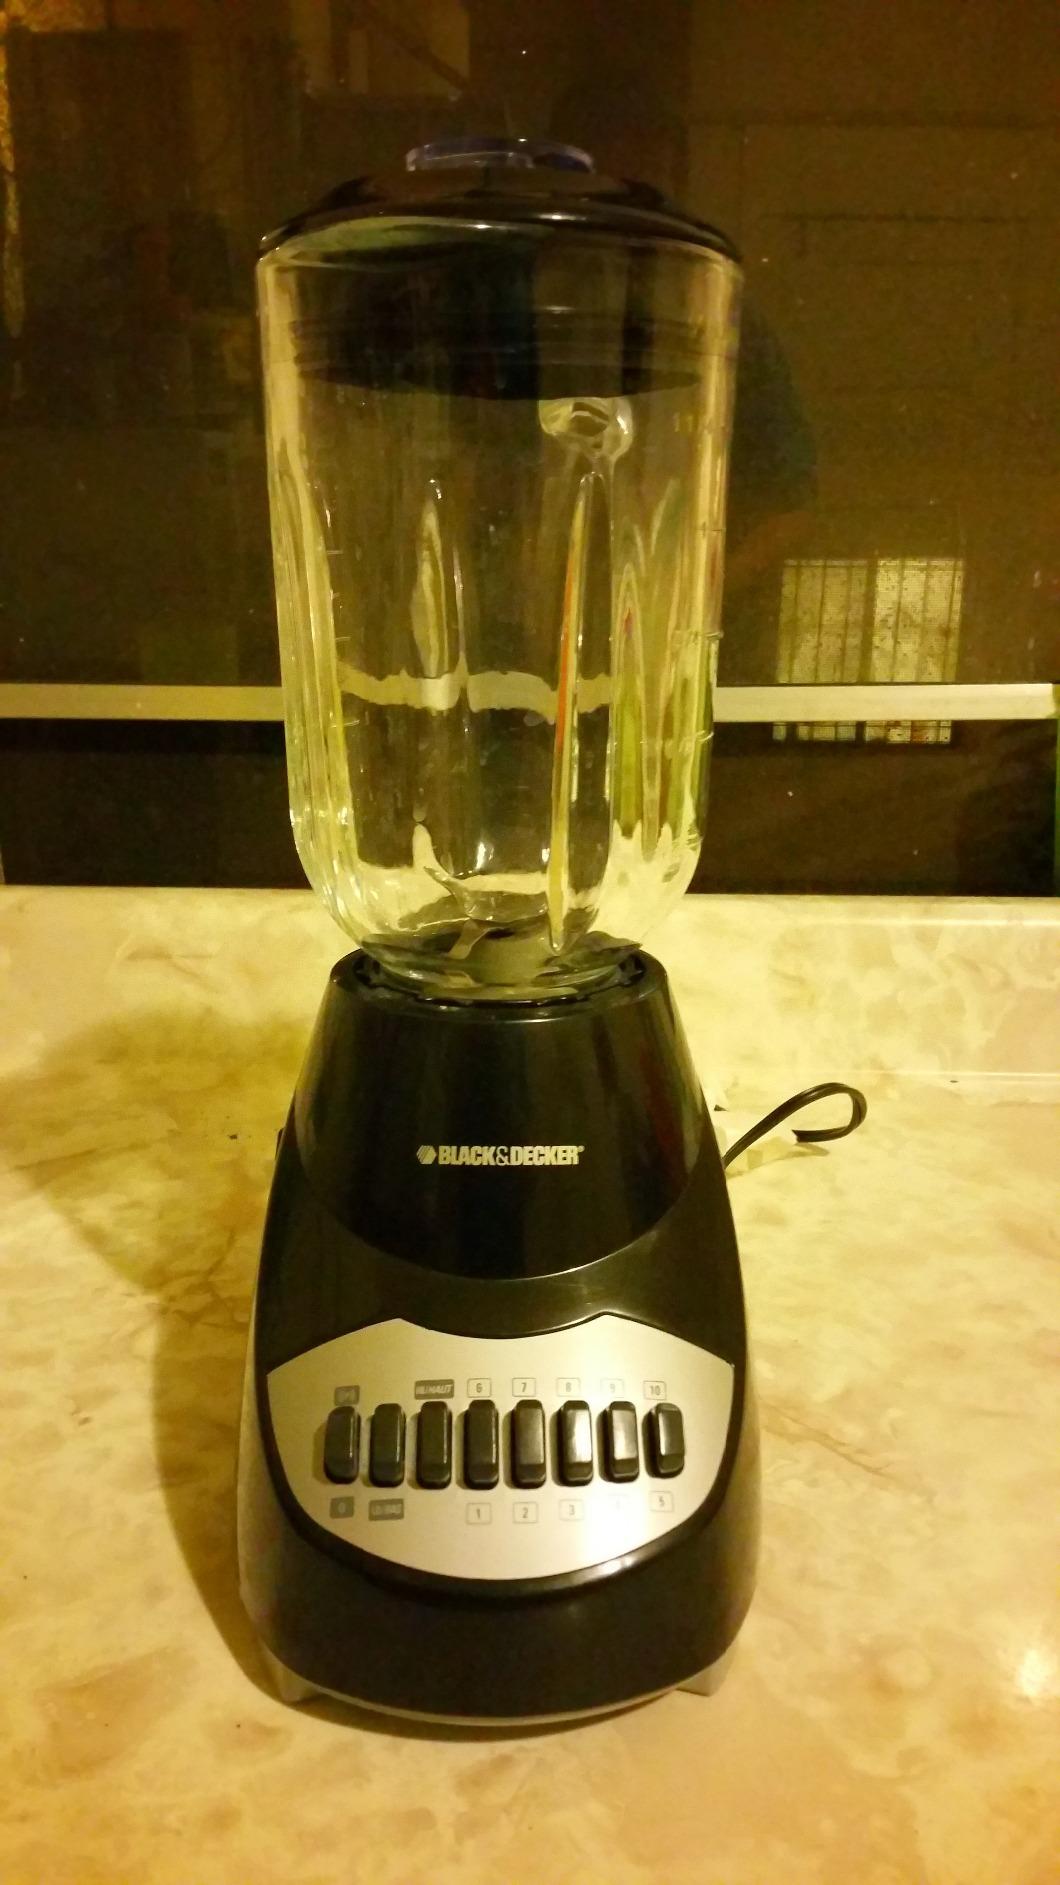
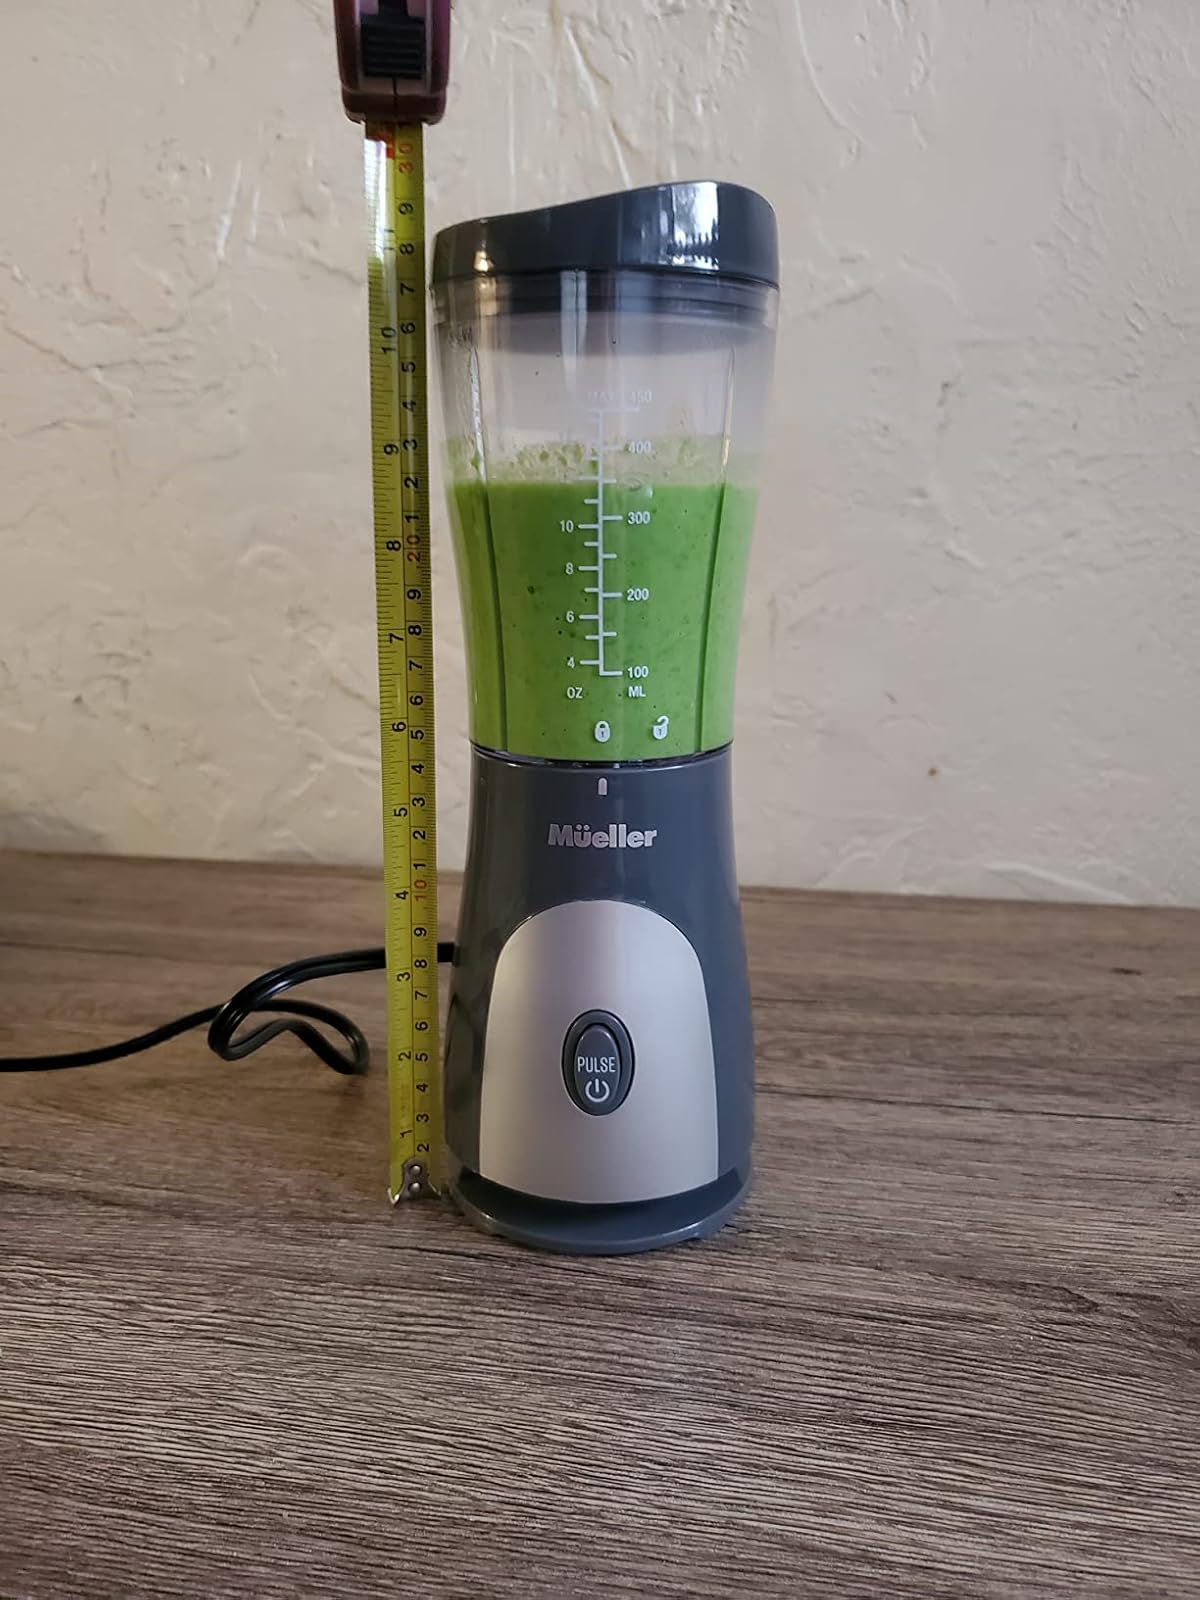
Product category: items_blender
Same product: no